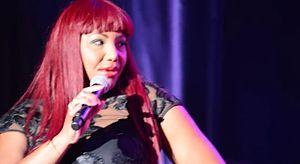
Traci Braxton, née le 2 avril 1971 à Severn, est une auteur-interprète, présentatrice radio, personnalité de la télévision et philanthrope américaine. Elle débuta dans le groupe The Braxtons, qu'elle forma avec ses quatre sœurs : Tamar, Trina, Towanda et Toni.